Asoke Kumar Bhattacharyya

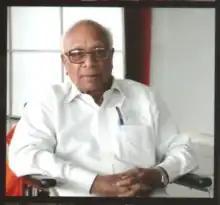

Asoke Kumar Bhattacharyya (1 February 1919 – 11 June 2016) was an Indian archaeologist, museologist, art historian and professor of Sanskrit. He was the Director of the Indian Museum, Kolkata for a decade till his retirement. The Indian government awarded him Padma Shri in April 2017 posthumously.